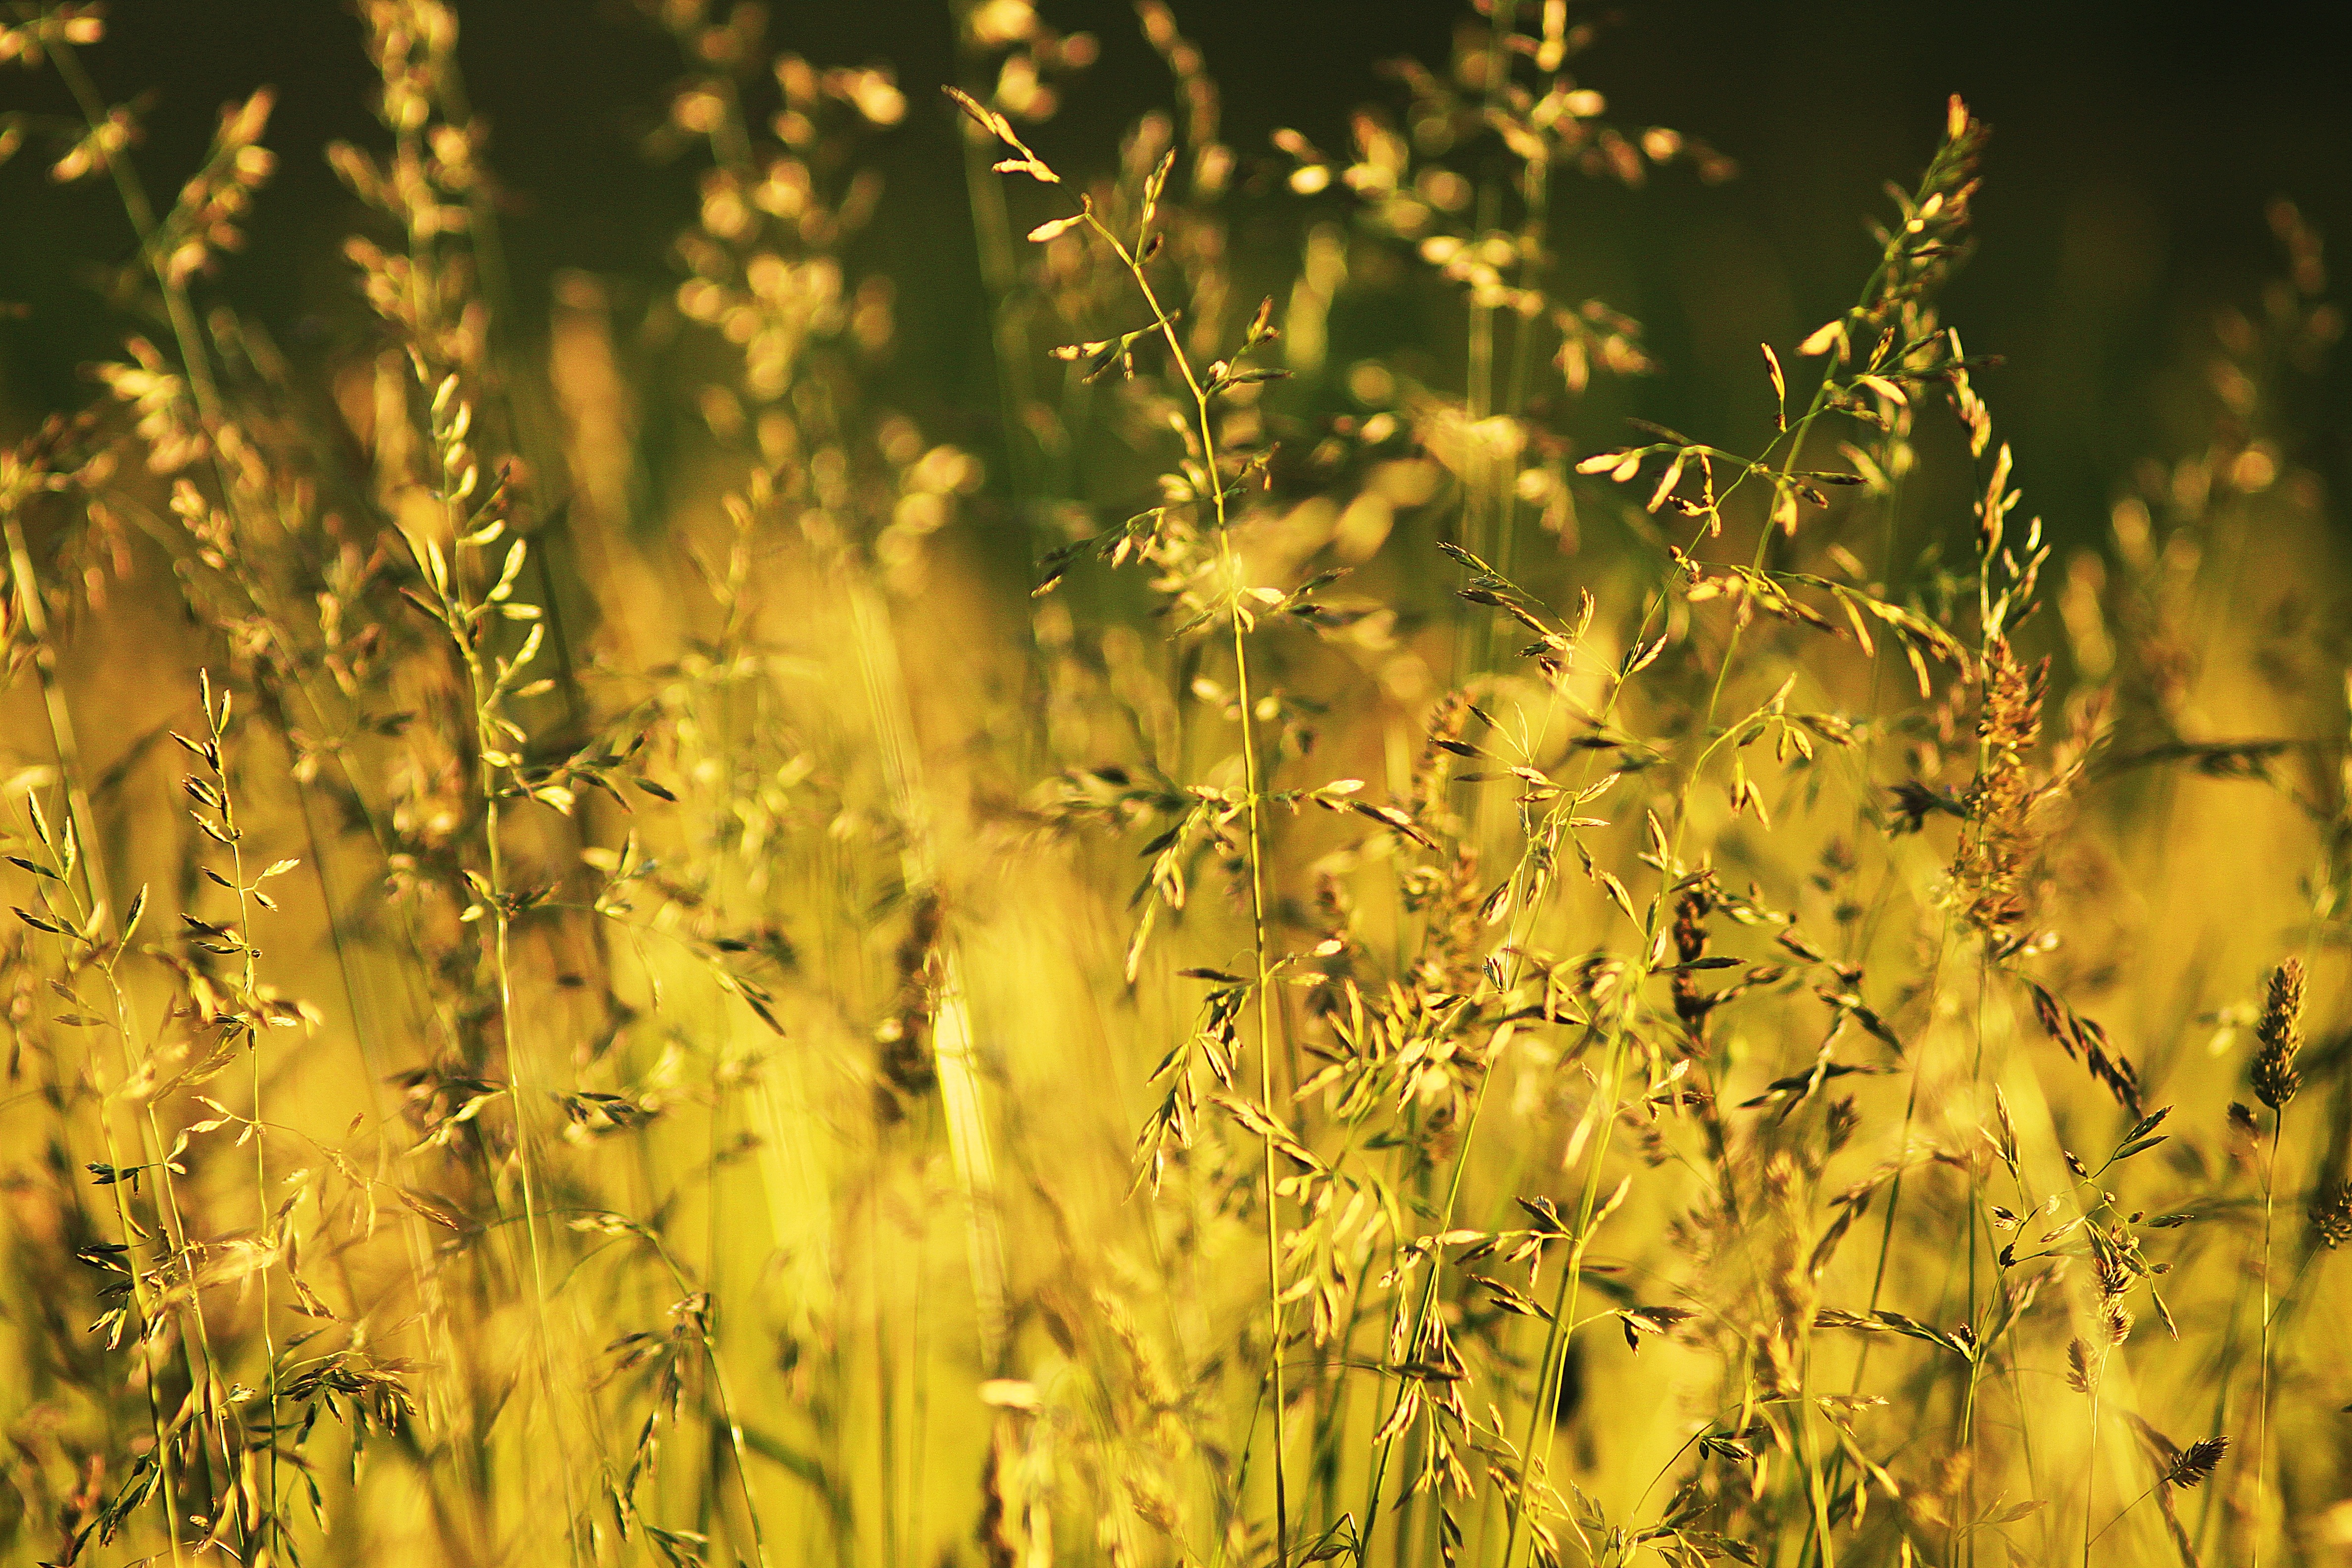
nature, grass, plant, sun, field, meadow, wheat, prairie, sunlight, flower, photo, summer, roast, food, produce, crop, macro, nostalgia, yellow, agriculture, closeup, heat, wild flowers, fried, outdoors, bright, memories, beautiful, june, harmony, living nature, summer flowers, handsomely, flowering plant, commodity, exhilarating, grass family, plant stem, land plant, food grain